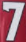
Number: 7